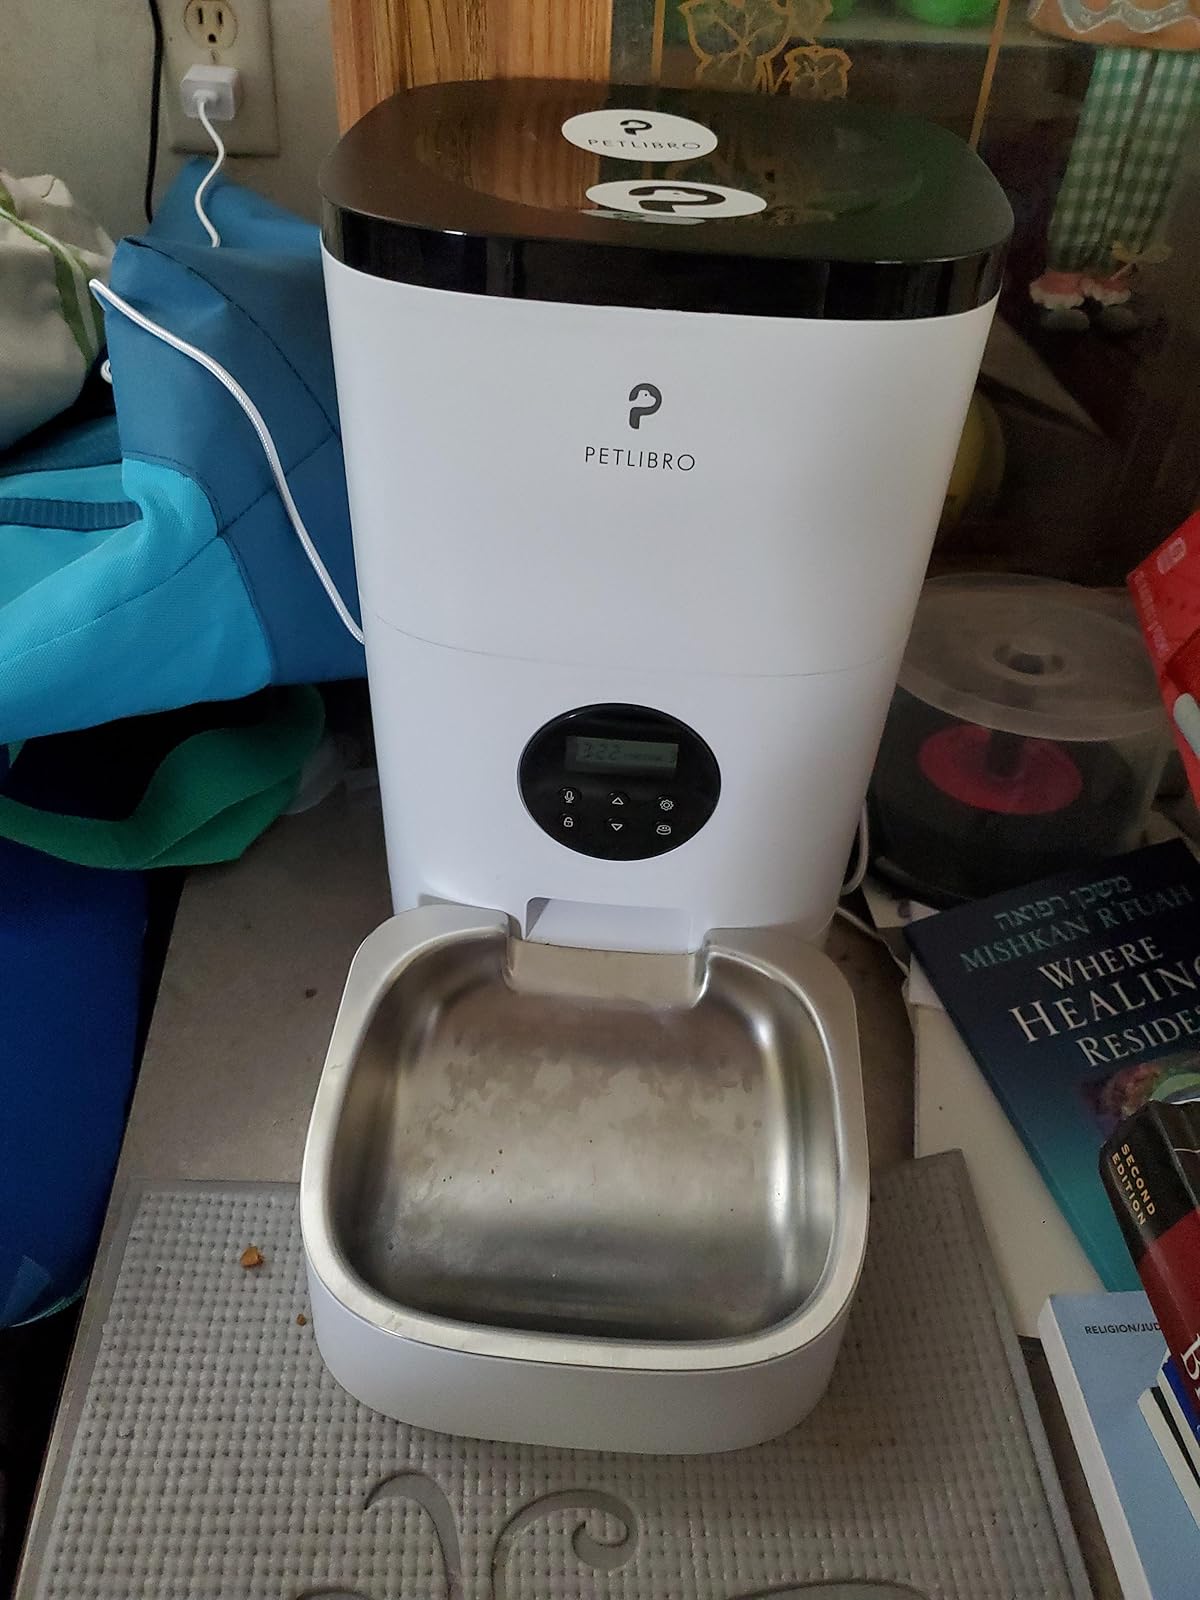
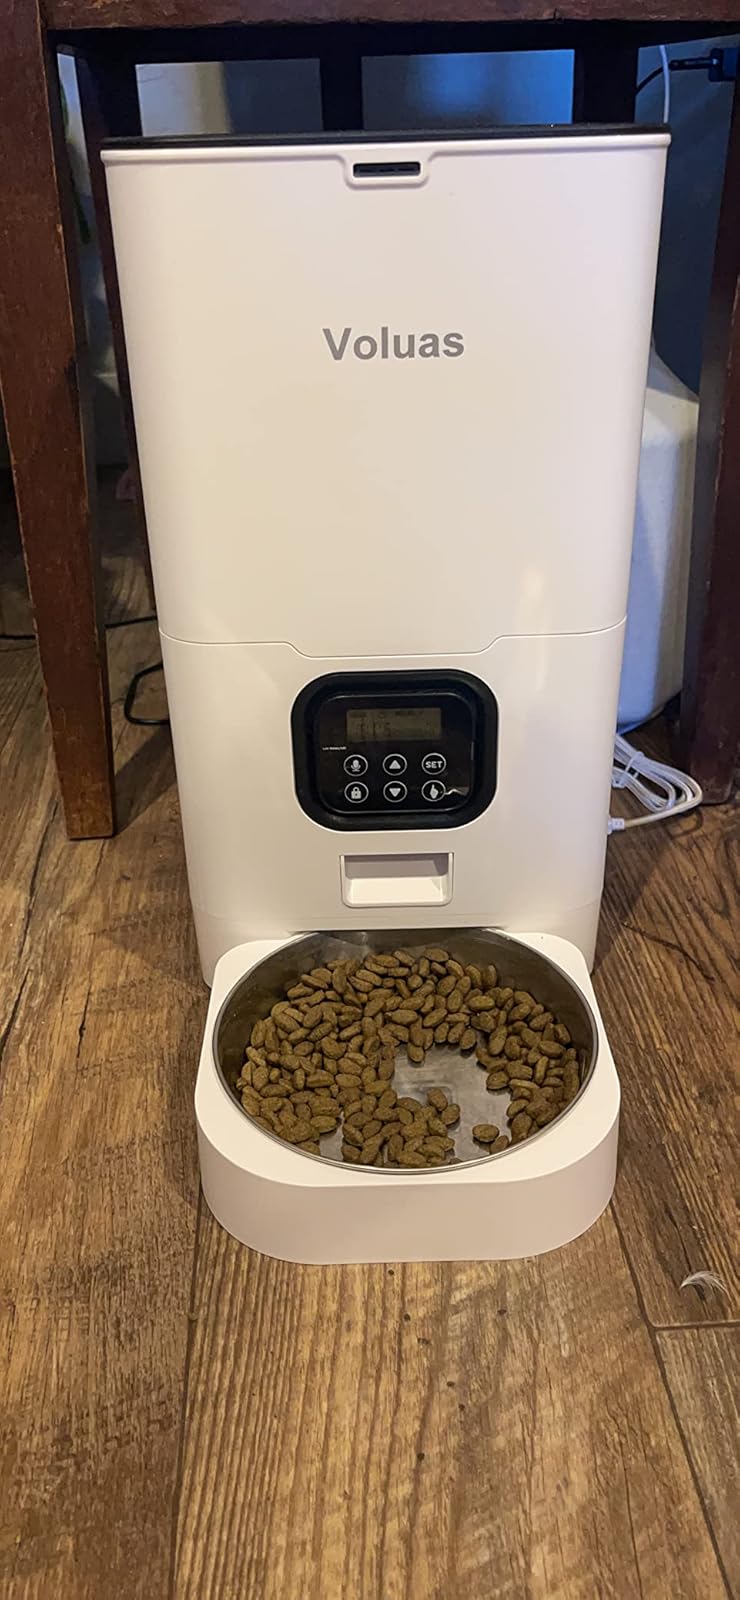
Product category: items_feeder
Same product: no